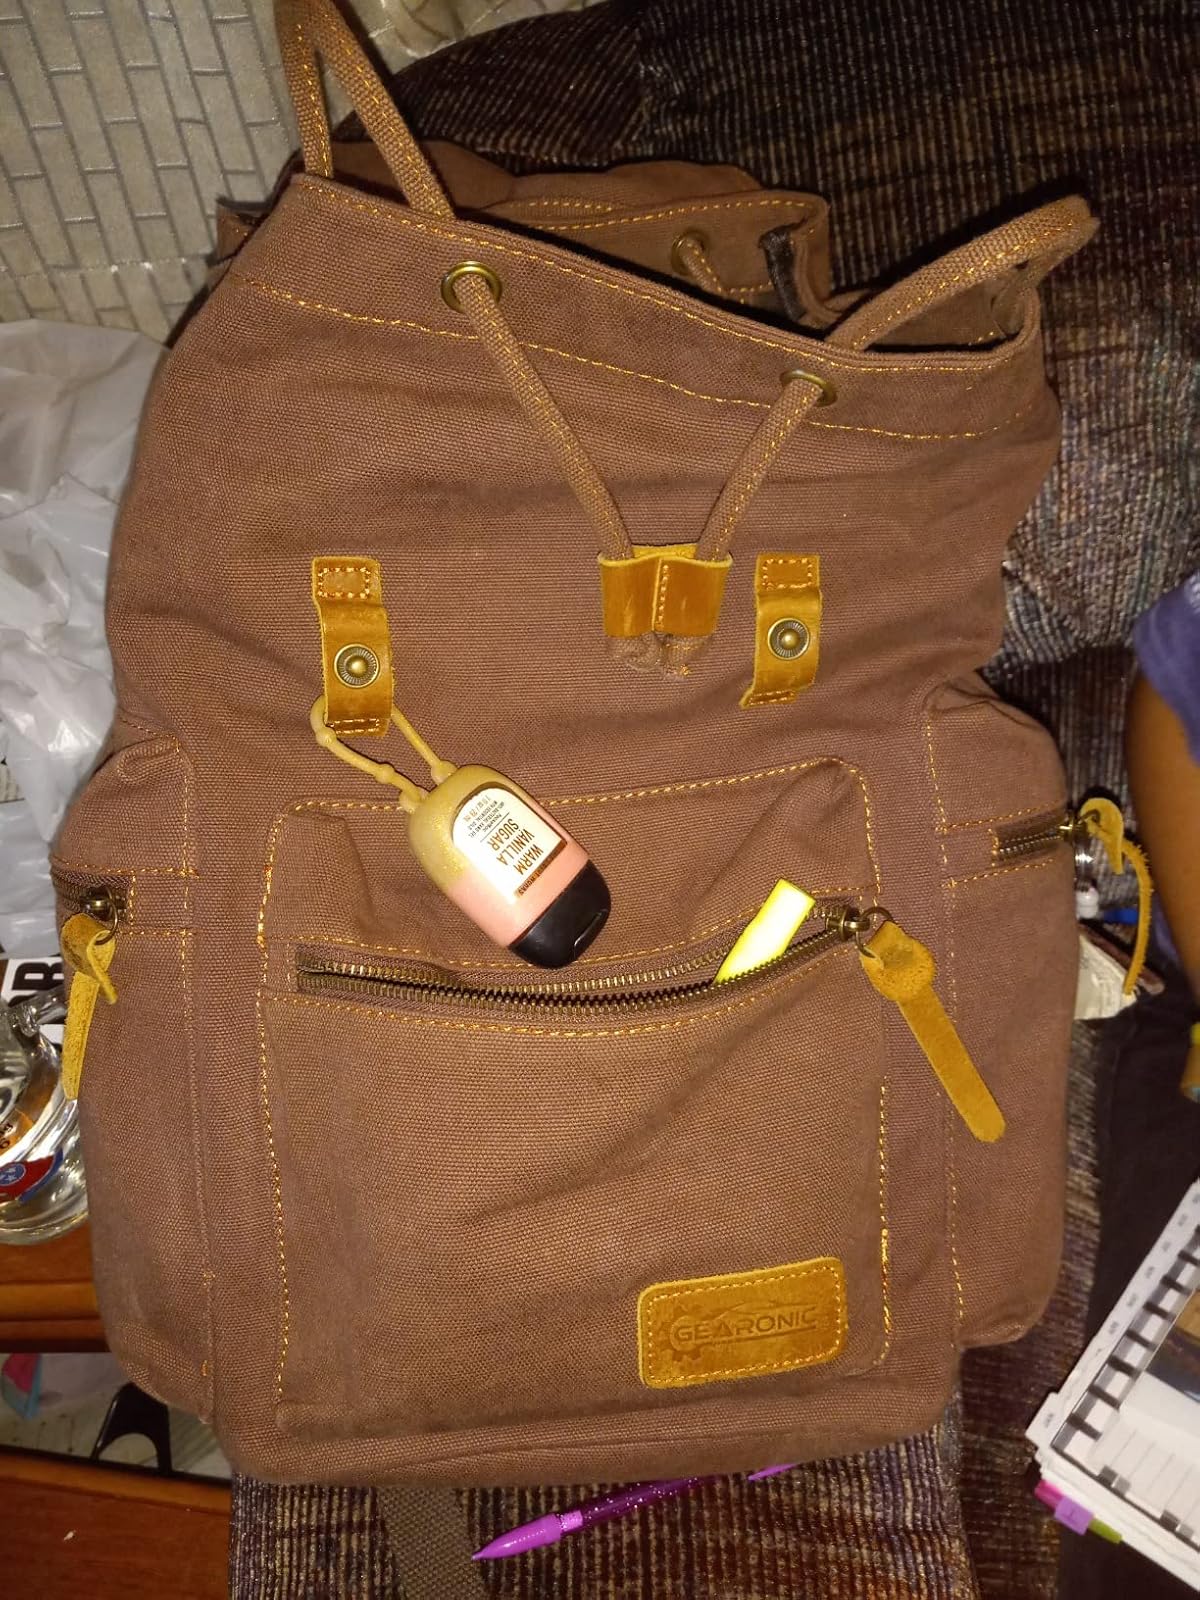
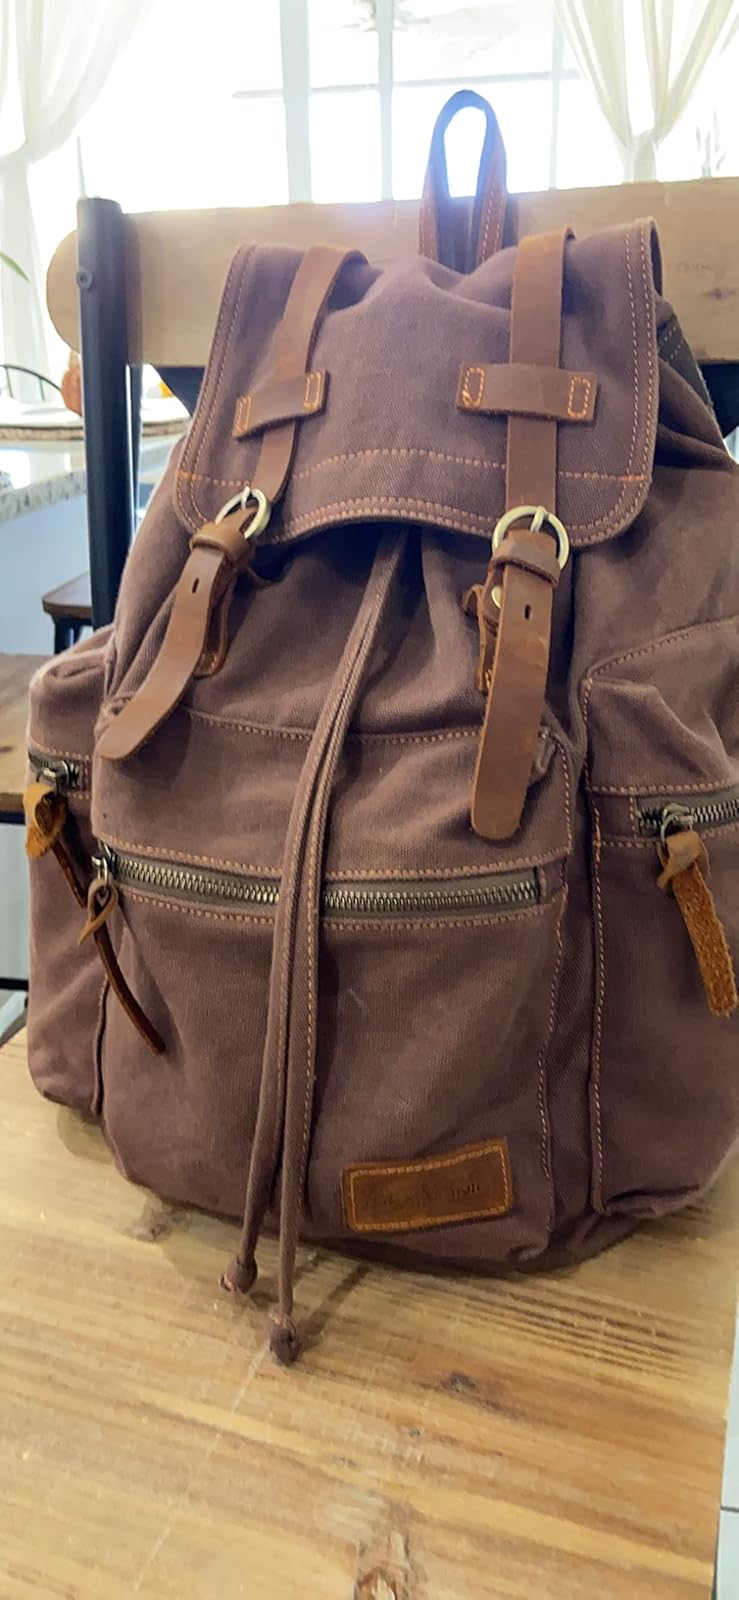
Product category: bag
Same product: yes